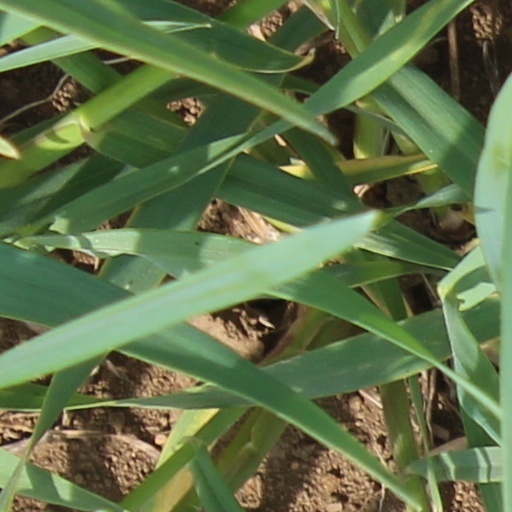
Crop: wheat